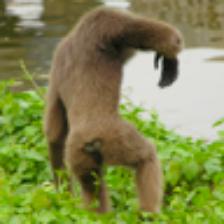
Label: NonHuman